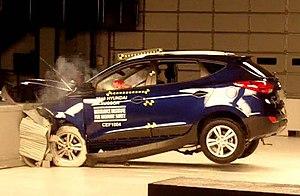
Max Rufus Mosley, né le 13 avril 1940 à Londres au Royaume-Uni, est le président de la Fédération internationale de l'automobile de 1993 à 2009.